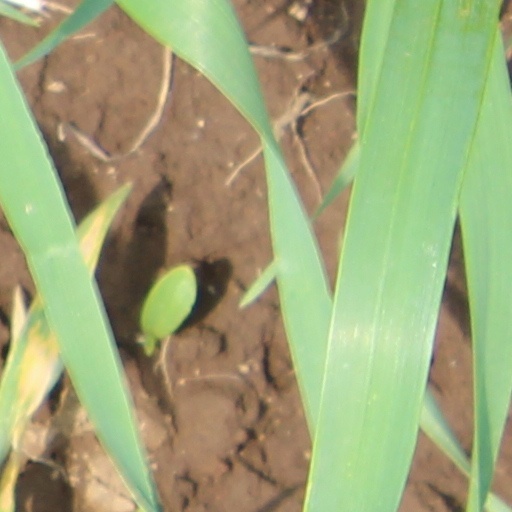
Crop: wheat